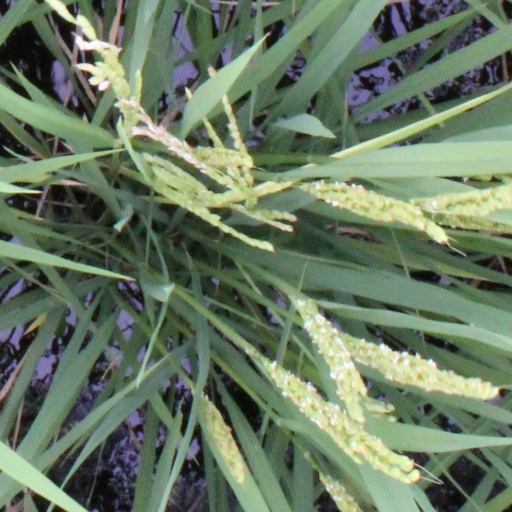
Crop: rice